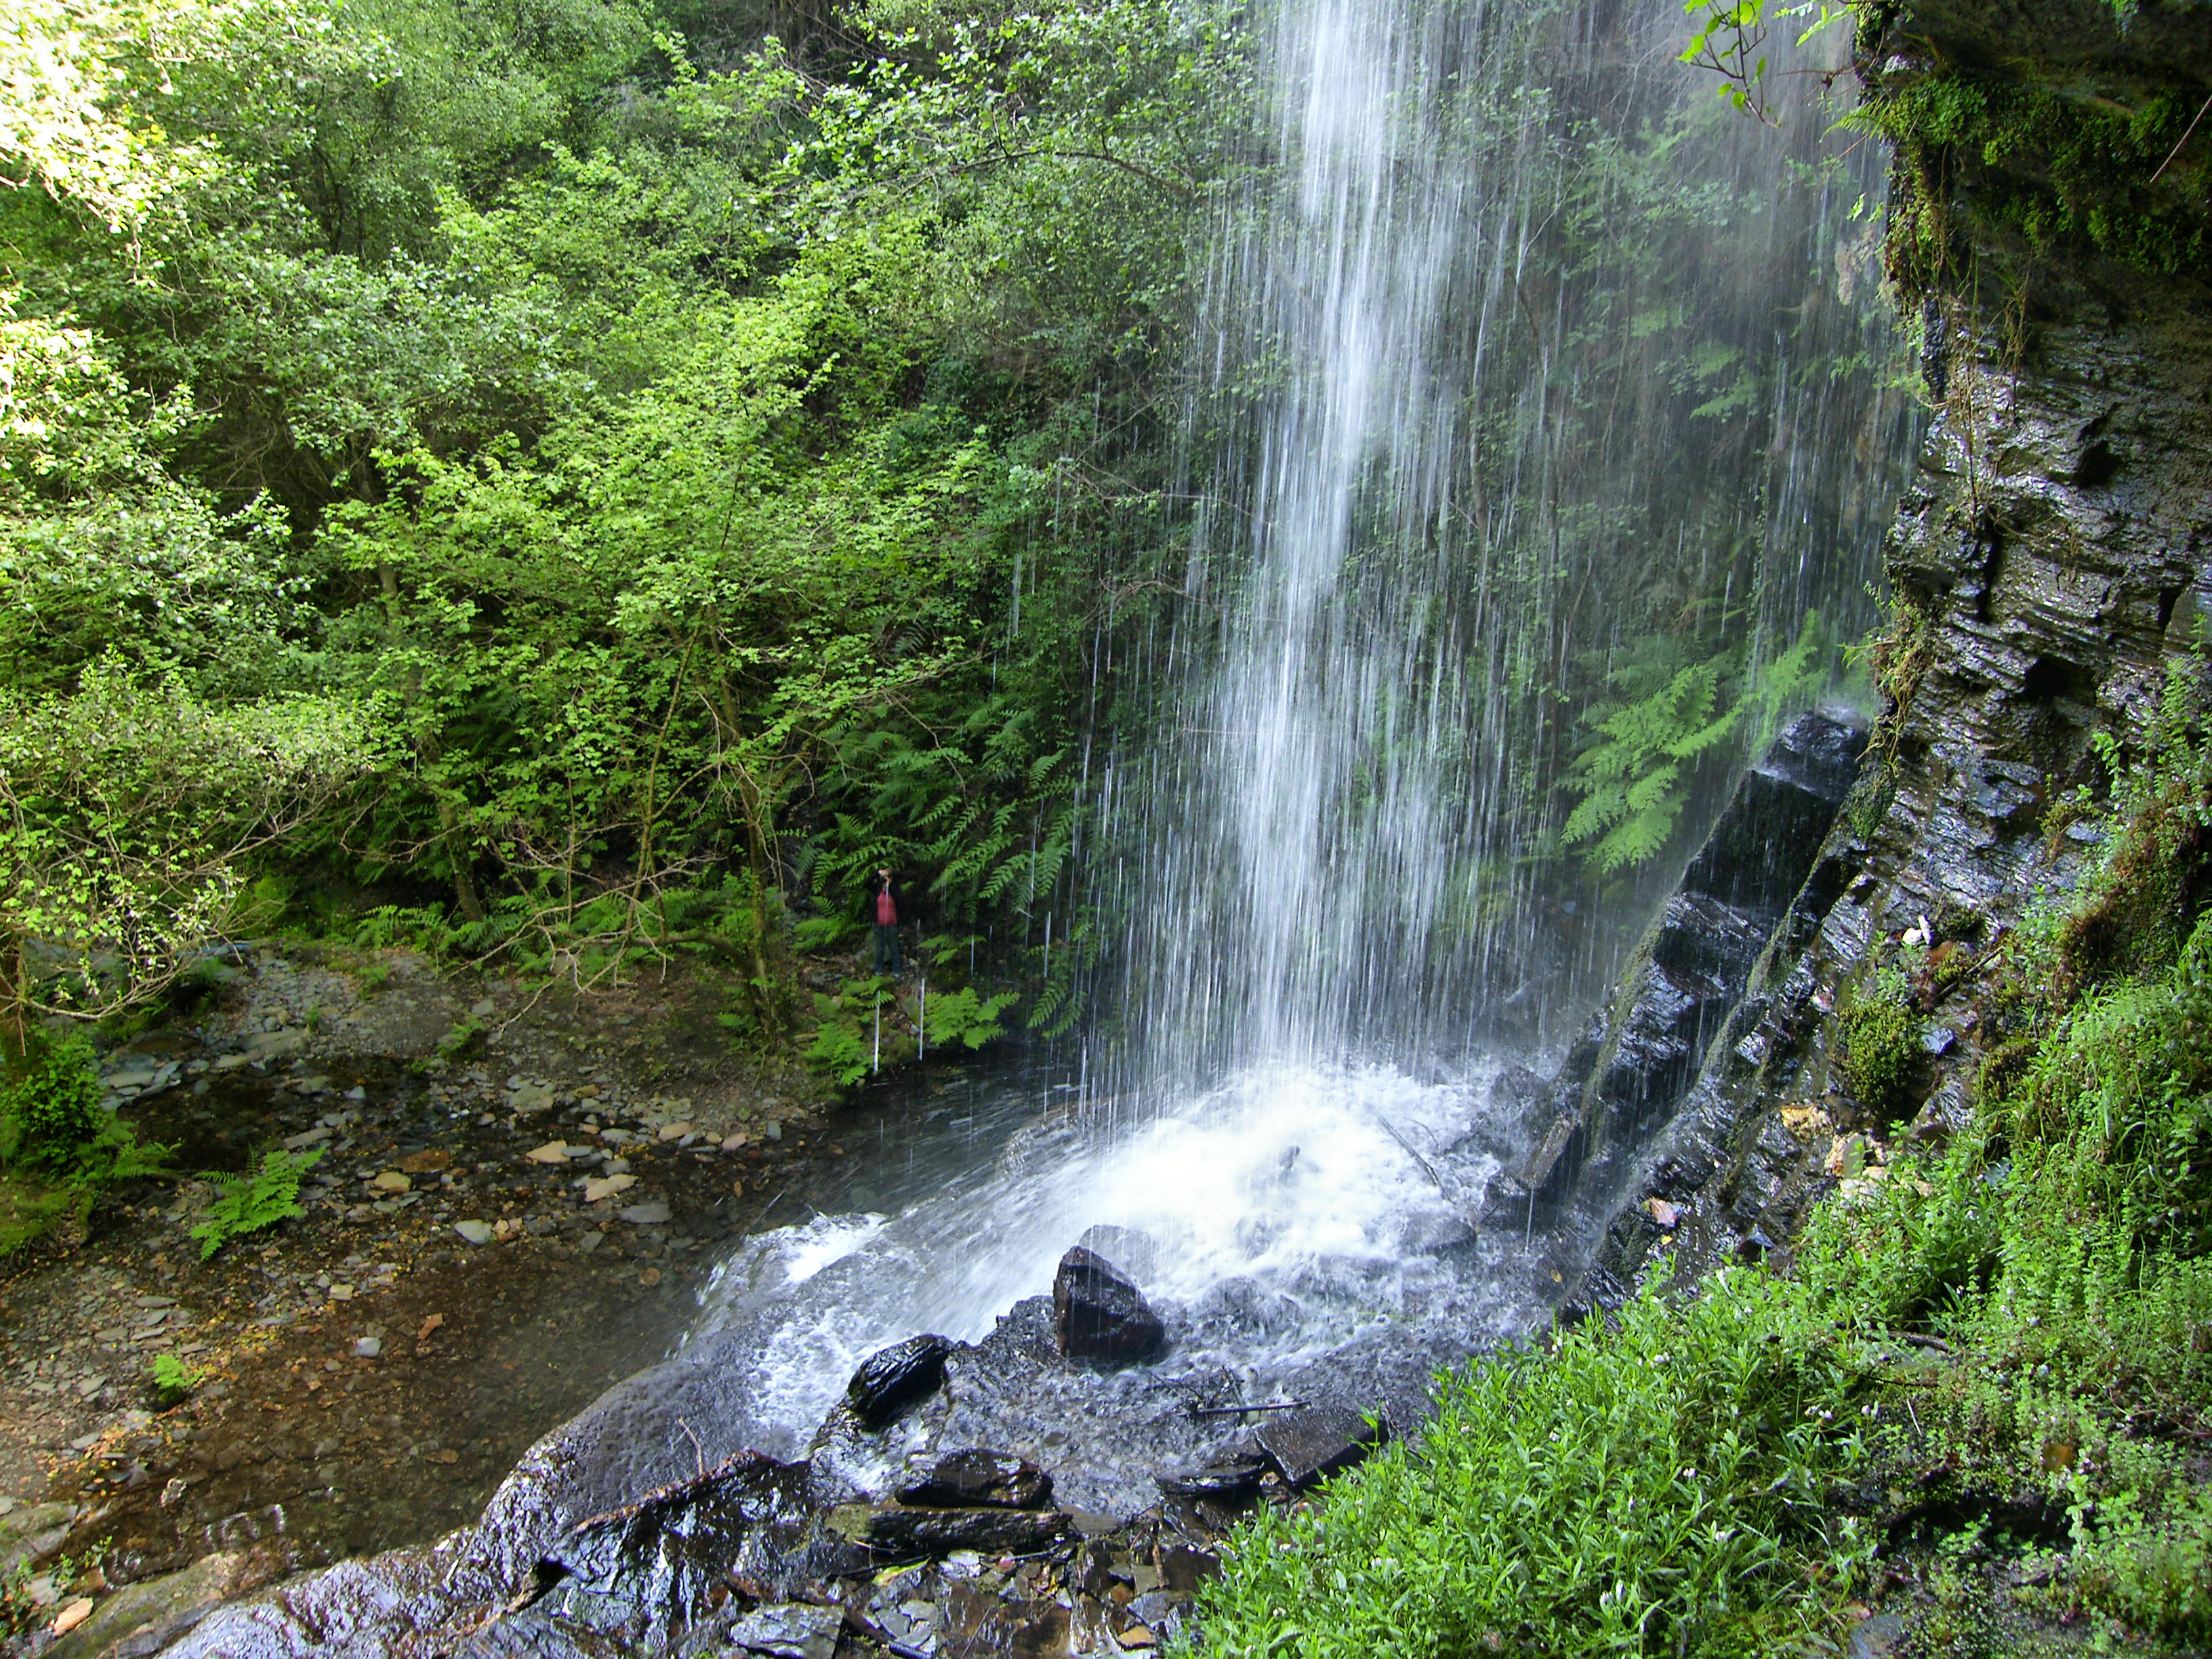
water, nature, forest, waterfall, europe, stream, body of water, spain, rainforest, ravine, europa, agua, rio, naturaleza, wasserfall, galicia, natureza, cascada, mygearandme, niceshot, natur, water feature, watercourse, espana, fervenza, galiza, auga, provinciadelugo